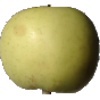
Label: Apple Golden 3